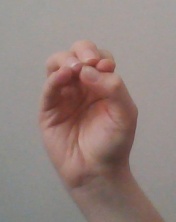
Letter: ha